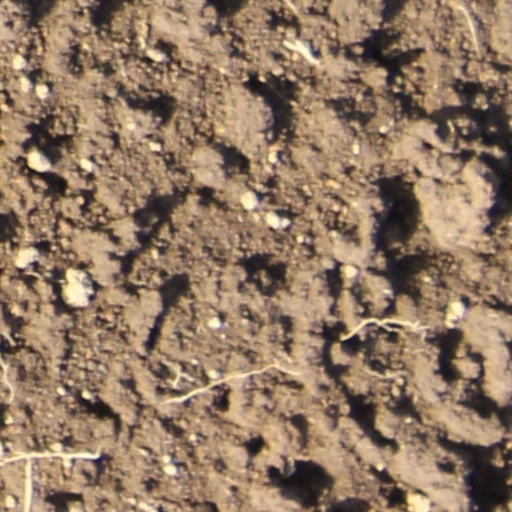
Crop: wheat